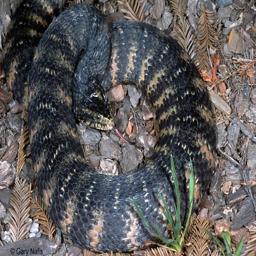
Animal: snakes